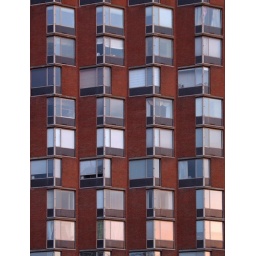
A window pattern on a building in Boston that I found interesting